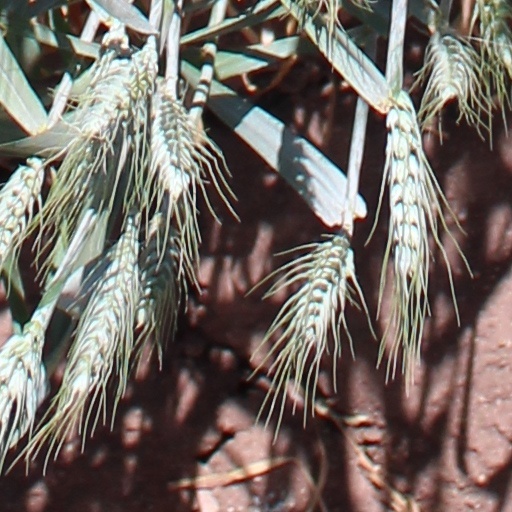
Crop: wheat